San Carlos, California

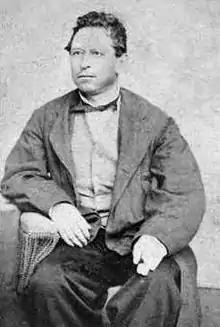
San Carlos was originally part of Rancho de las Pulgas, granted to Californio politician José Darío Argüello in 1795.

Prior to the Spanish arrival in 1769, the land of San Carlos was occupied by a group of Native Americans who called themselves the Lamchins. While they considered themselves to have a separate identity from other local tribes, modern scholars consider them to be a part of the Ohlone or Costanoan tribes that inhabited the Bay Area.